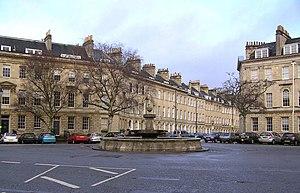
Anne Elliot est un personnage de fiction créé par la femme de lettres britannique Jane Austen. Elle est à la fois le personnage central et la narratrice secondaire du roman Persuasion, publié en 1818, après la mort de l'auteur.